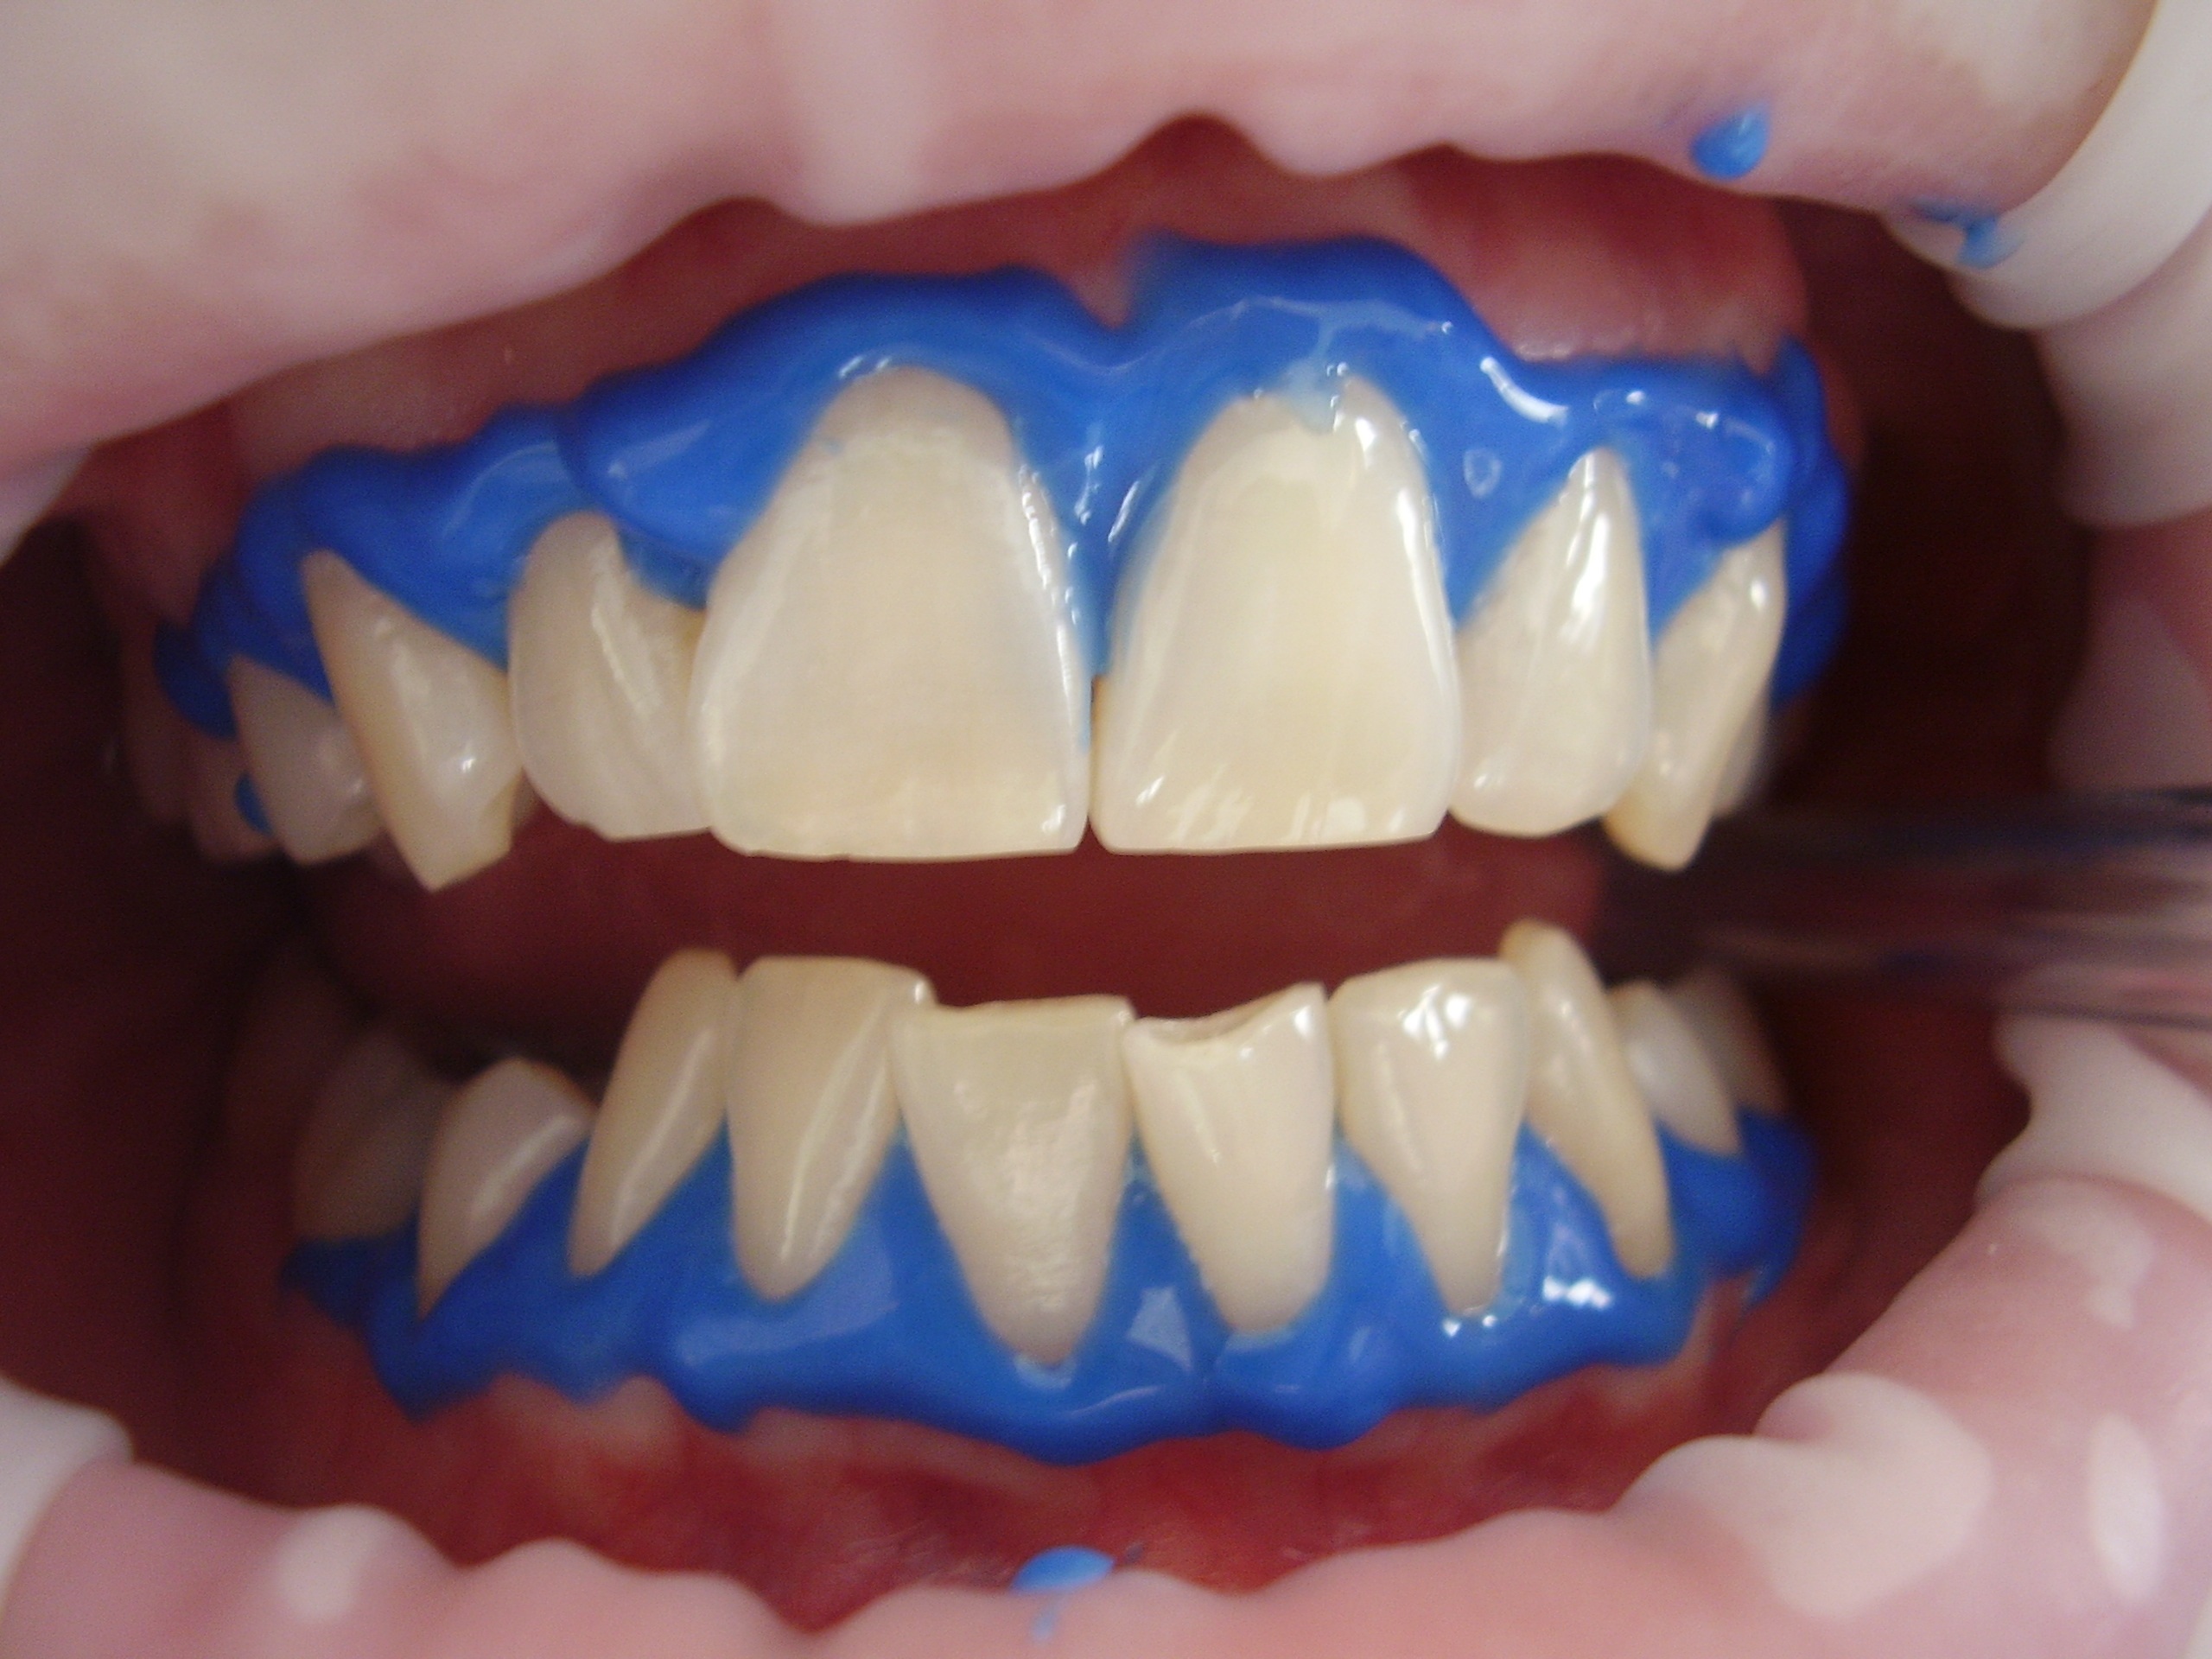
hand, finger, blue, professional, nail, smile, laser, mouth, dental, human body, organ, tooth, hygiene, treatment, bleaching, cosmetic, dentistry, jaw, whitening, laser teeth whitening